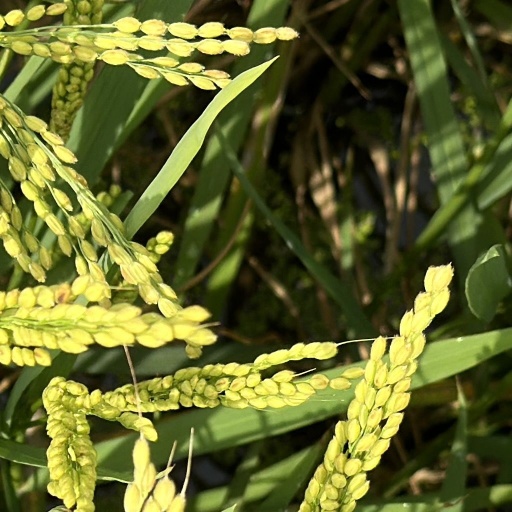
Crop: rice